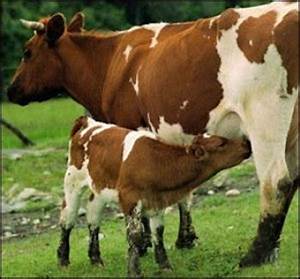
Label: cow